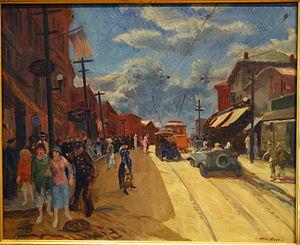
Gloucester est une ville des États-Unis, dans le Massachusetts, Comté d'Essex, fondée en 1623. La ville a reçu son nom d’après la ville et le comté situés en Angleterre. Gloucester est un port de pêche important, et une destination touristique estivale populaire. La cité se compose d'un centre-ville situé au nord du port, et de quartiers périphériques, Annisquam, Bay View, Lanesville, Folly Cove, Magnolia, Riverdale, East Gloucester et West Gloucester.